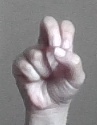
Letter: gaaf